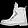
Label: Ankle boot